Robert Gordon University

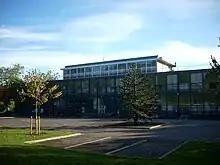
Gray's School of Art building

RGU operates a single campus in Garthdee, Aberdeen. For much of its history it was a greenfield site, with parts used as the gardens and estate of the Victorian manor of Garthdee House, farmland, and open meadows. The first university buildings were in use from the 1950s.